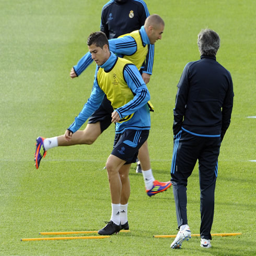
olympic athlete doing a training exercise , while soccer player observes